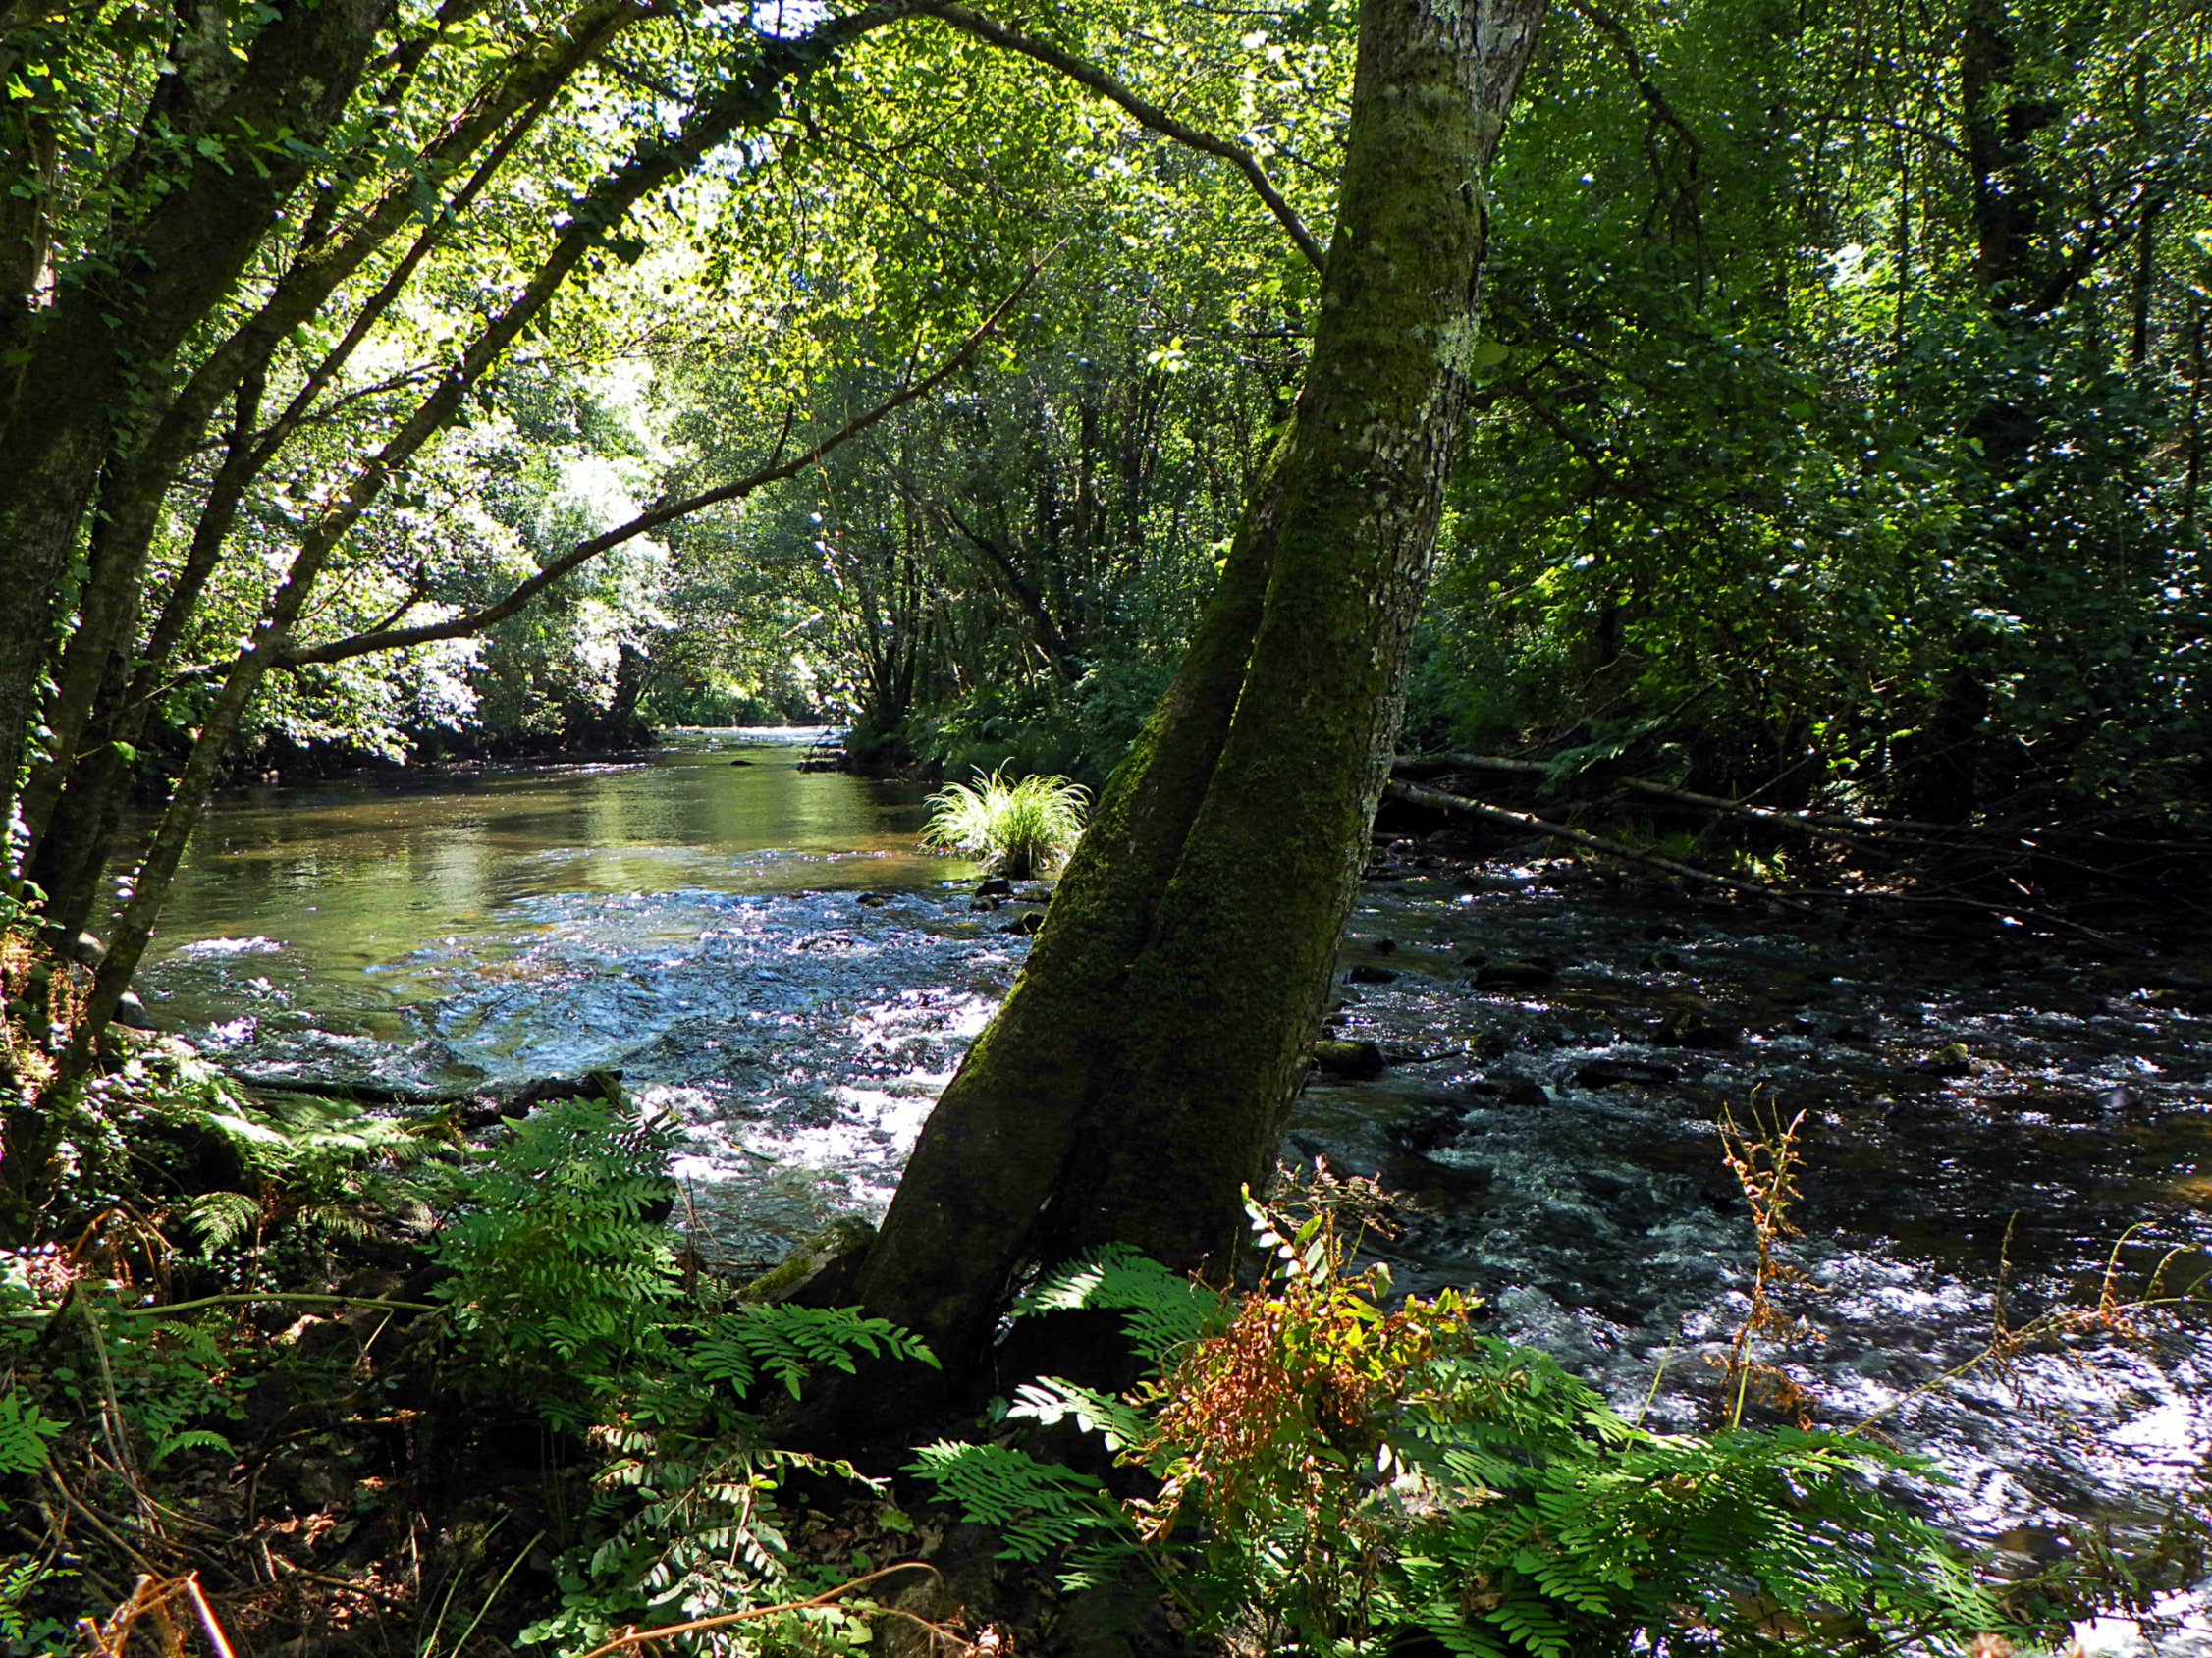
tree, water, nature, forest, creek, wilderness, trail, leaf, flower, river, pond, stream, jungle, autumn, body of water, spain, samsung, rainforest, wetland, galicia, paisajes, lanscape, woodland, habitat, ecosystem, watercourse, ggl1, galiza, samsungwb5500, wb5500naturaleza, old growth forest, natural environment, geographical feature, woody plant, riparian forest